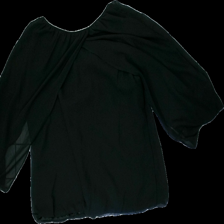
View: back
Type: Blouse
Category: Ladies
Brand: Not in the list
Brand text on label: Vila
Colors: Black
Material: 100% Polyester
Cut: Regular
Size: L
Season: All
Price range: 50-100
Recommended usage: Reuse
Description: black blouse